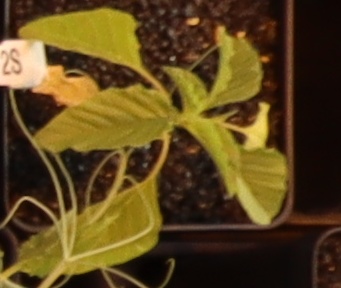
Label: Palmer Amaranth